Presidency of Joe Biden

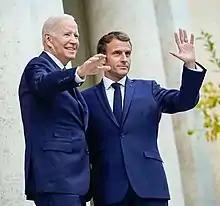
President Biden and French President Macron meeting in Rome, October 29, 2021

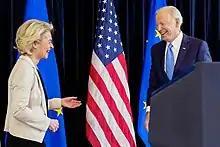
President Biden with European Commission President Ursula von der Leyen at a special meeting with NATO in Brussels, Belgium, March 24, 2022

Biden hosted a three-day U.S.-Africa summit in Washington in December 2022, attended by 49 African national leaders. The meeting was the first such summit since 2014. The leaders of every African nation in good standing with the African Union (AU), except Eritrea, were invited to the summit. The leaders of African nations not in good standing with the AU (mostly those who had come to power through military coups) were also not invited.